Guy S. Meloy Jr.

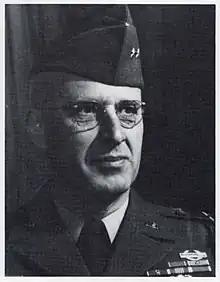
General Guy S. Meloy Jr.

General Guy Stanley Meloy Jr. (4 September 1903 – 14 December 1968) was a U.S. Army general, World War II and Korean War veteran, and served as commander of all U.S. forces during the Korean War.